Seeland (Switzerland)

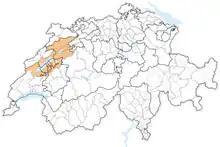
Seeland region in Switzerland

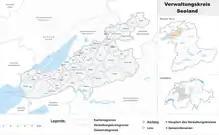
Borders of the Bernese administrative district

Seeland (lit.: "Lakeland", also) is a region in Switzerland, at the south-eastern foot of the mountain range of the Jura Mountains containing the 3 Lakes of Morat, Neuchâtel, and Bienne (Biel). In previous eras, it was the floodplain of the Aare and was thus swampy. After the huge hydrological works Jura water correction, the area drained out and could support more cultivation. Seeland is one of the most important regions in Switzerland for growing vegetables, particularly in the Grand Marais (lit.: "Large Marshland").